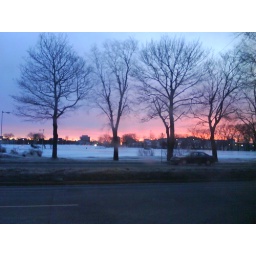
pink sky in morning